River Thames frost fairs

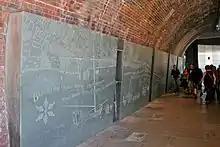
The first panels of the engraving

The frost fair of 1814 began on 1 February, and lasted four days, between Blackfriars Bridge and London Bridge. An elephant was led across the river below Blackfriars. Temperatures had been below freezing every night from 27 December 1813 to 7 February 1814 and numerous Londoners made their way onto the frozen Thames.